Stagecoach South West

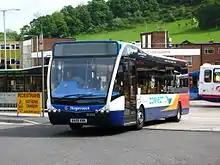
A 'Stagecoach in Somerset' Optare Versa (Yeovil, (May 2011)

In May 2007 Cooks Coaches of Wellington was purchased by Stagecoach with over 50 buses.